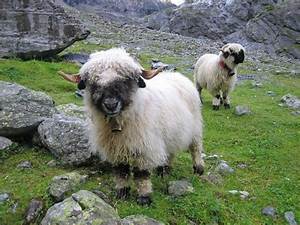
Label: sheep